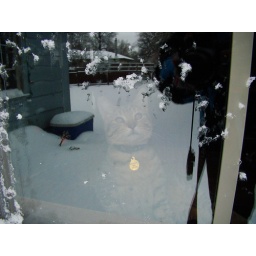
He looked so cute looking out the window in the backyard today.